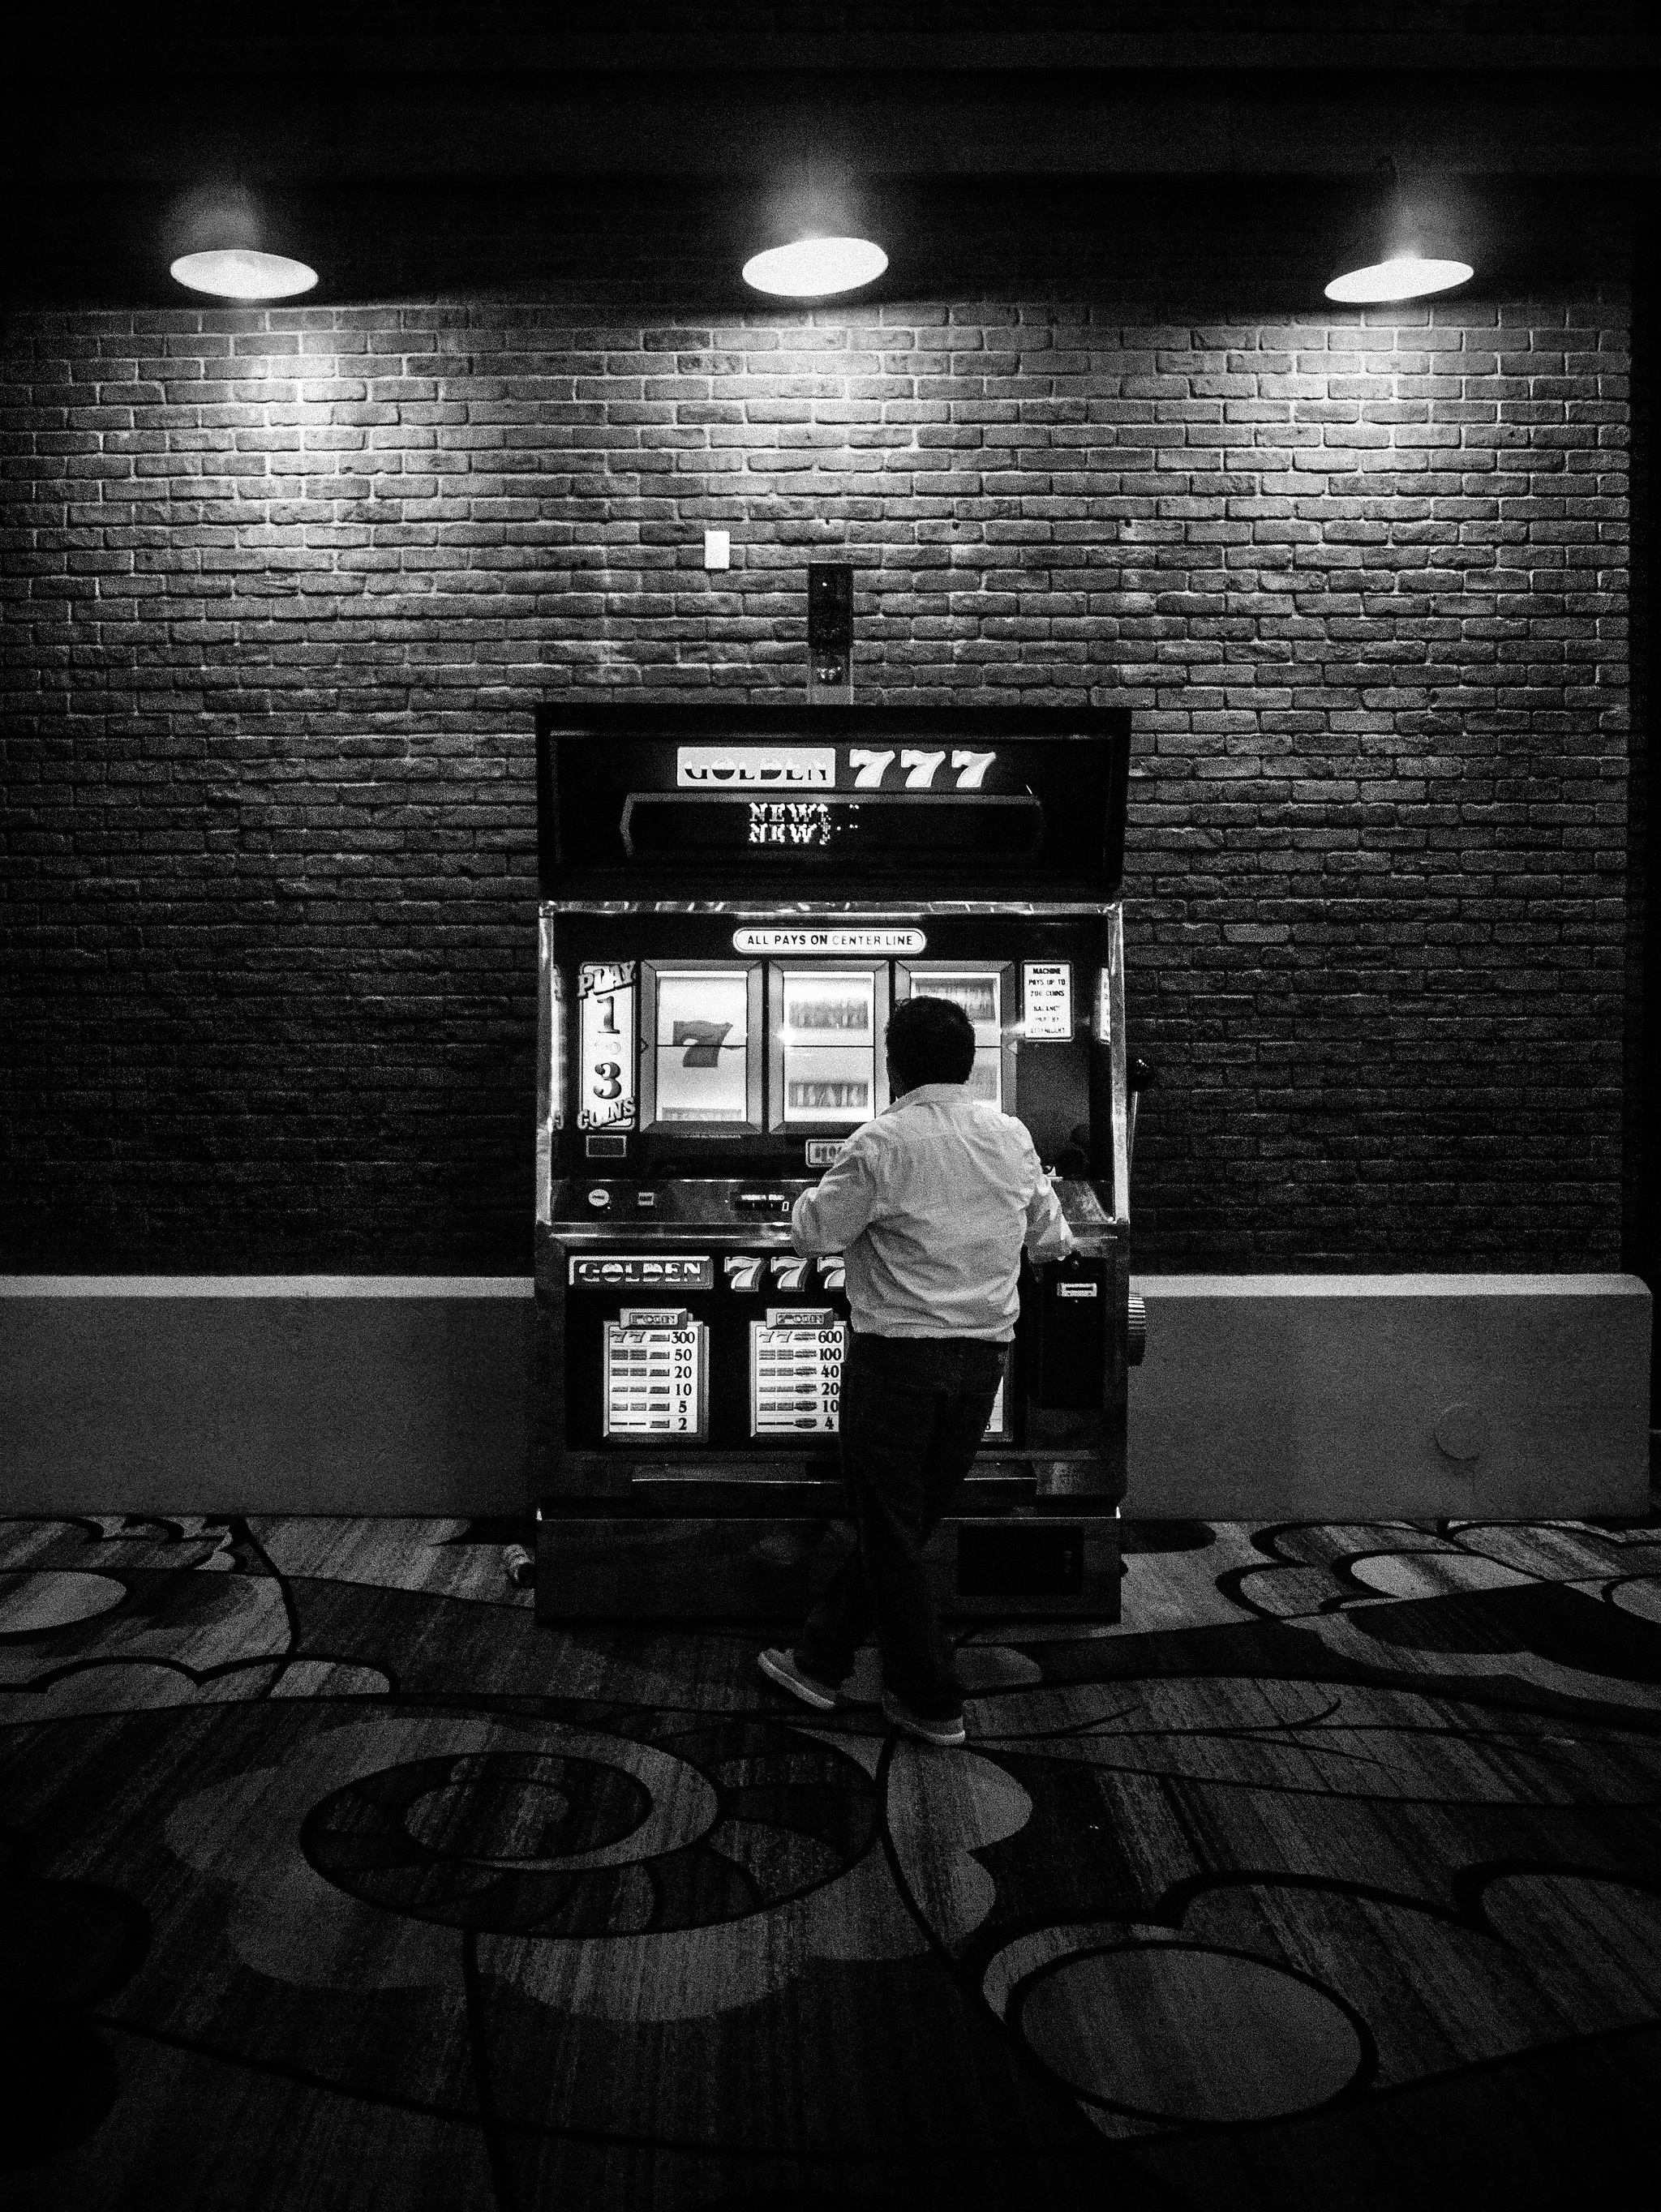
light, black and white, white, night, photography, darkness, black, monochrome, lighting, gamble, slot machine, photograph, image, vegas, gambling, shape, luck, slots, win, chance, monochrome photography, film noir